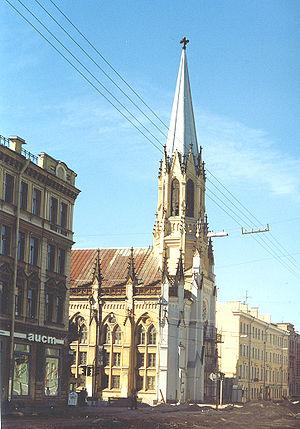
L’église Saint-Michel est une église luthérienne de style néogothique située sur l’île Vassilievski à Saint-Pétersbourg.